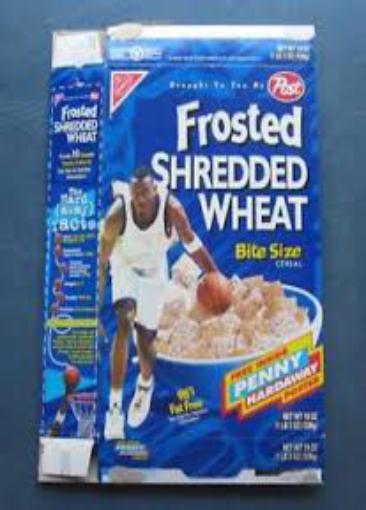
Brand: Frosted Shredded Wheat
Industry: Food